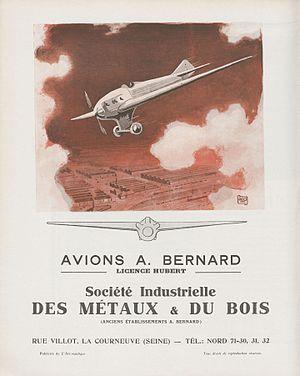
Jean Hubert, né le 4 novembre 1885 et mort le 2 novembre 1927) est un concepteur d'avions et pionnier de l'aviation française. Il a été l'ingénieur en chef de la Société des Avions Bernard.
La Société des Avions Bernard est une entreprise française de constructions d'avions qui élabora plusieurs modèles d'appareils destinés à battre des records dans les années 1920-1930.
La Courneuve est une commune française, située dans le département de la Seine-Saint-Denis en région Île-de-France. Ses habitants sont appelés les Courneuviens et Courneuviennes.